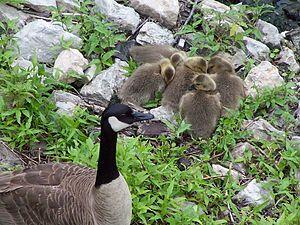
Cet article relate de divers aspects de la géographie de Chicago. La ville de Chicago se trouve en bordure du lac Michigan dans le nord-est de l'État de l'Illinois dont elle n'est pas la capitale bien qu'étant la plus grande ville. La région de Chicago est située au centre du Midwest, qui est une zone géographique qui comprend douze États du centre-nord des États-Unis dans la région des Grands Lacs.